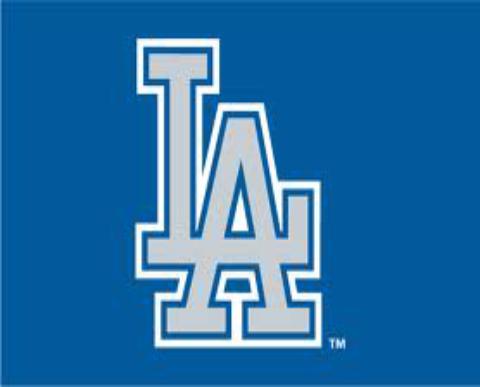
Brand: Los Angeles
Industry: Clothes